Aratus of Sicyon

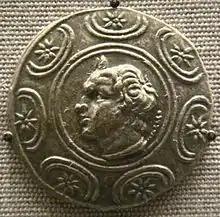
Coin of Antigonus Gonatas, king of Macedon

Aratus' first act after taking Sicyon was to call back its exiles. According to Plutarch, he recalled 80 who had been banished by Nicocles, and a further 500 besides them. The returning exiles sought to reclaim their confiscated property, and civil war threatened. Plutarch reports that one of the two kings Aratus had earlier petitioned for support gave him 25 talents of silver as a personal gift and goodwill gesture. It is not clear whether this was Antigonus Gonatas, the king of Macedon, or Ptolemy II Philadelphos, the pharaoh of Egypt. Antigonus probably hoped that Aratus would prove a useful Macedonian puppet in the Peloponnese. Ptolemy had just won Corinth from the Macedonian empire, and would have liked to increase his success. Aratus gave the money away to his fellow citizens and, probably also in 251 BC, decided to attach Sicyon to the Achaean League. It was the first time the League had admitted a non-Achaean "polis" (Sicyon was Dorian).